Caught in Trap

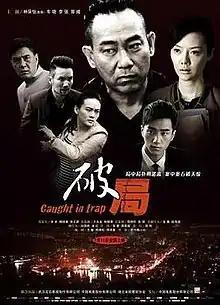
Theatrical poster

Caught in Trap, formerly known as Broken Bureau, is a 2014 Chinese crime thriller film directed by Lee Tso Nam and starring Bowie Lam, Che Xiao, Lee Qiang and Guo Wei. The film was released throughout China on 11 July 2014.